Arnoldstein

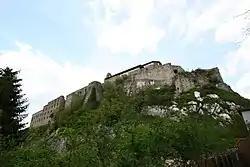
Ruins of Arnoldstein abbey

The area around Arnoldstein was already settled in ancient times, when a Roman Road along the Gailitz creek connected Aquileia with "Virunum" near present-day Klagenfurt, capital of the "Noricum" province.